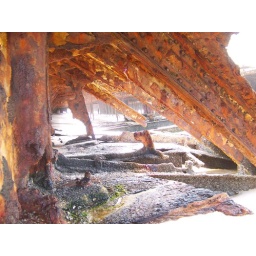
This was captured inside a ship wreck on the beach in australia